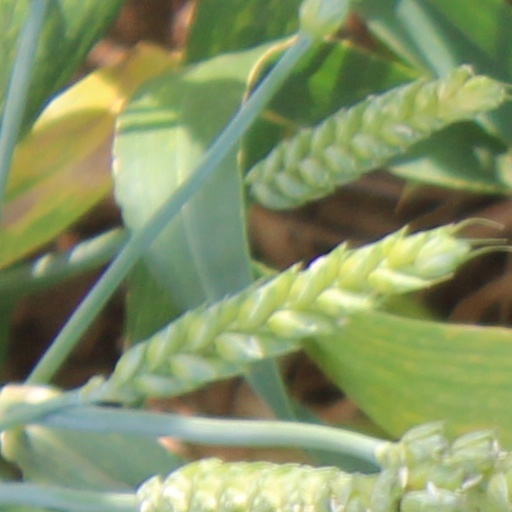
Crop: wheat